History of the Puerta del Sol

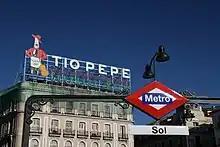
The "Tío Pepe" illuminated sign, placed in the 1960s, was one of many illuminated signs placed in the same location.

The first streetcars were pulled by animals. The first line, Sol-Salamanca, was inaugurated on May 31, 1871 with the participation of the promoter of the idea, the Marquis of Salamanca José de Salamanca y Mayol, who would operate "The Madrid Street Tramway Co". There were discussions about whether to call them "tranvías" or "tram-vías" (from tramway). Each imperial carriage was double-decker and carried three mules that acted as tractor animals, although they were reduced to two due to the damage caused by their horseshoes on the Madrid roadway. Soon this first line was extended from Sol to the neighborhood of Las Pozas (located between the streets of Princesa, Alberto Aguilera and Serrano Jover) which was served by vehicles called "ripers", which became popular with the name of "Ripers de Oliva" (Oliva ripers) due to its builder: Oliva. Other lines were immediately opened to stations or markets. The first line was later electrified and extended in 1898. For some time "ripers" coexisted with electric streetcars. The appearance of electric trams with trolley cars dates back to 1906. At first the streetcars were taken from any position in the square, but, as the population grew, the crowds made safe access to them impracticable. It was then that metal railings, popularly known as parallel railings, were installed so that passengers could wait in orderly fashion for the arrival of the streetcars. This system had little success and was dismantled over the decades. On July 10, 1906, a night service was established from Puerta del Sol, starting at nine o'clock at night.